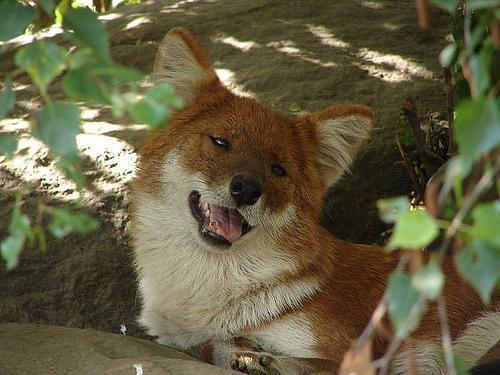
dhole